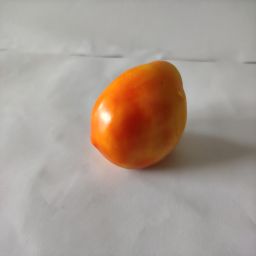
Crop: Tomato
Quality: Ripe